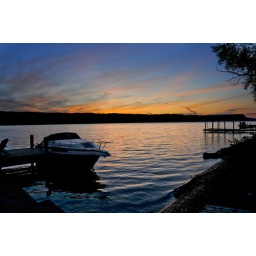
Our last night in the lake house had a beautiful ending.